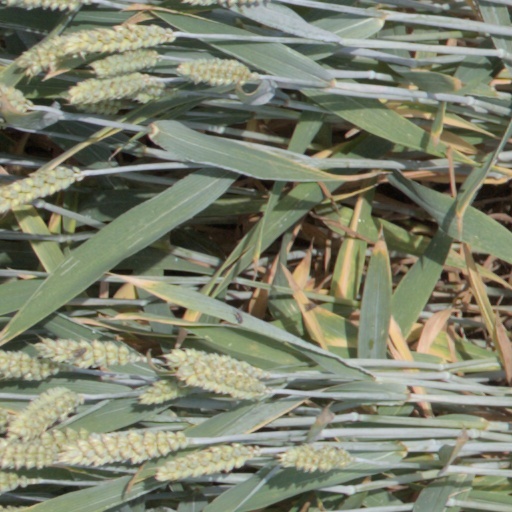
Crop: wheat